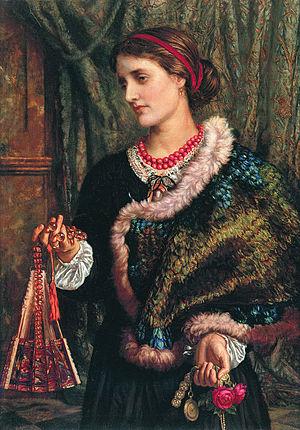
La plumasserie est l’activité qui concerne la préparation de plumes d’oiseaux et leur utilisation dans la confection d’objets ou d’ornements souvent vestimentaires.